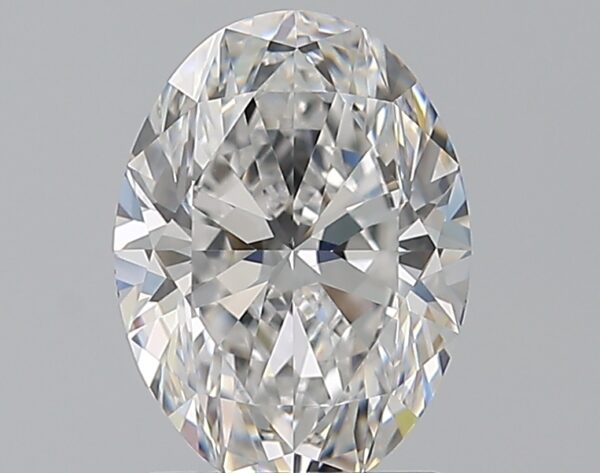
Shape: oval
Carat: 1.52
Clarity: VVS1
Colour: D
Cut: EX
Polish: EX
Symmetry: EX
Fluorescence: F
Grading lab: GIA
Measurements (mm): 8.63 x 6.41 x 4.08